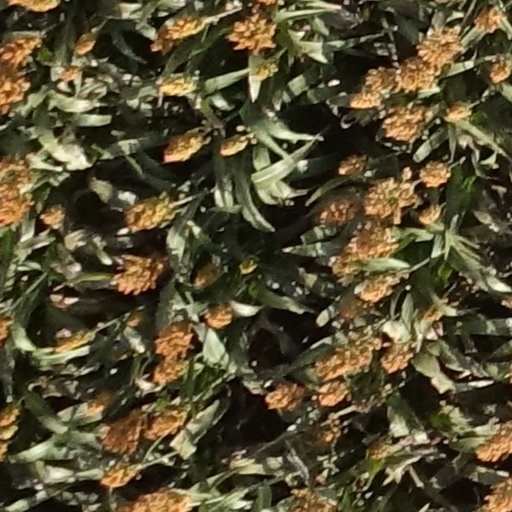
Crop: sorghum